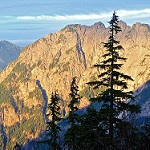
Label: mountain